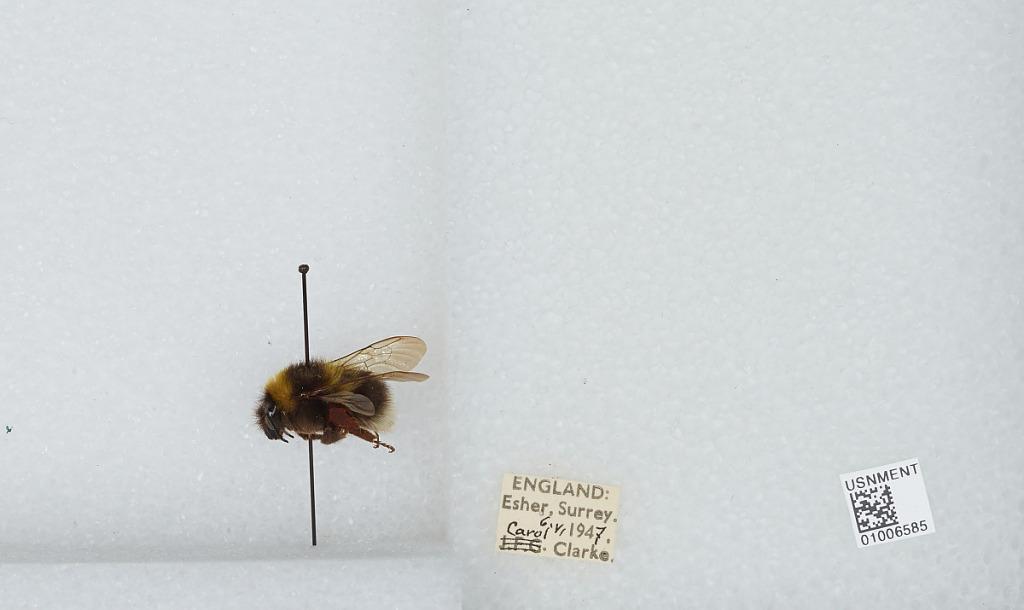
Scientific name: Bombus (Megabombus) hortorum (Linnaeus)
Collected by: C. Clarke
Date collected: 1947-6-6
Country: United Kingdom
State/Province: England
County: Surrey
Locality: Esher, Elmbridge
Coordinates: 51.3691, -0.365